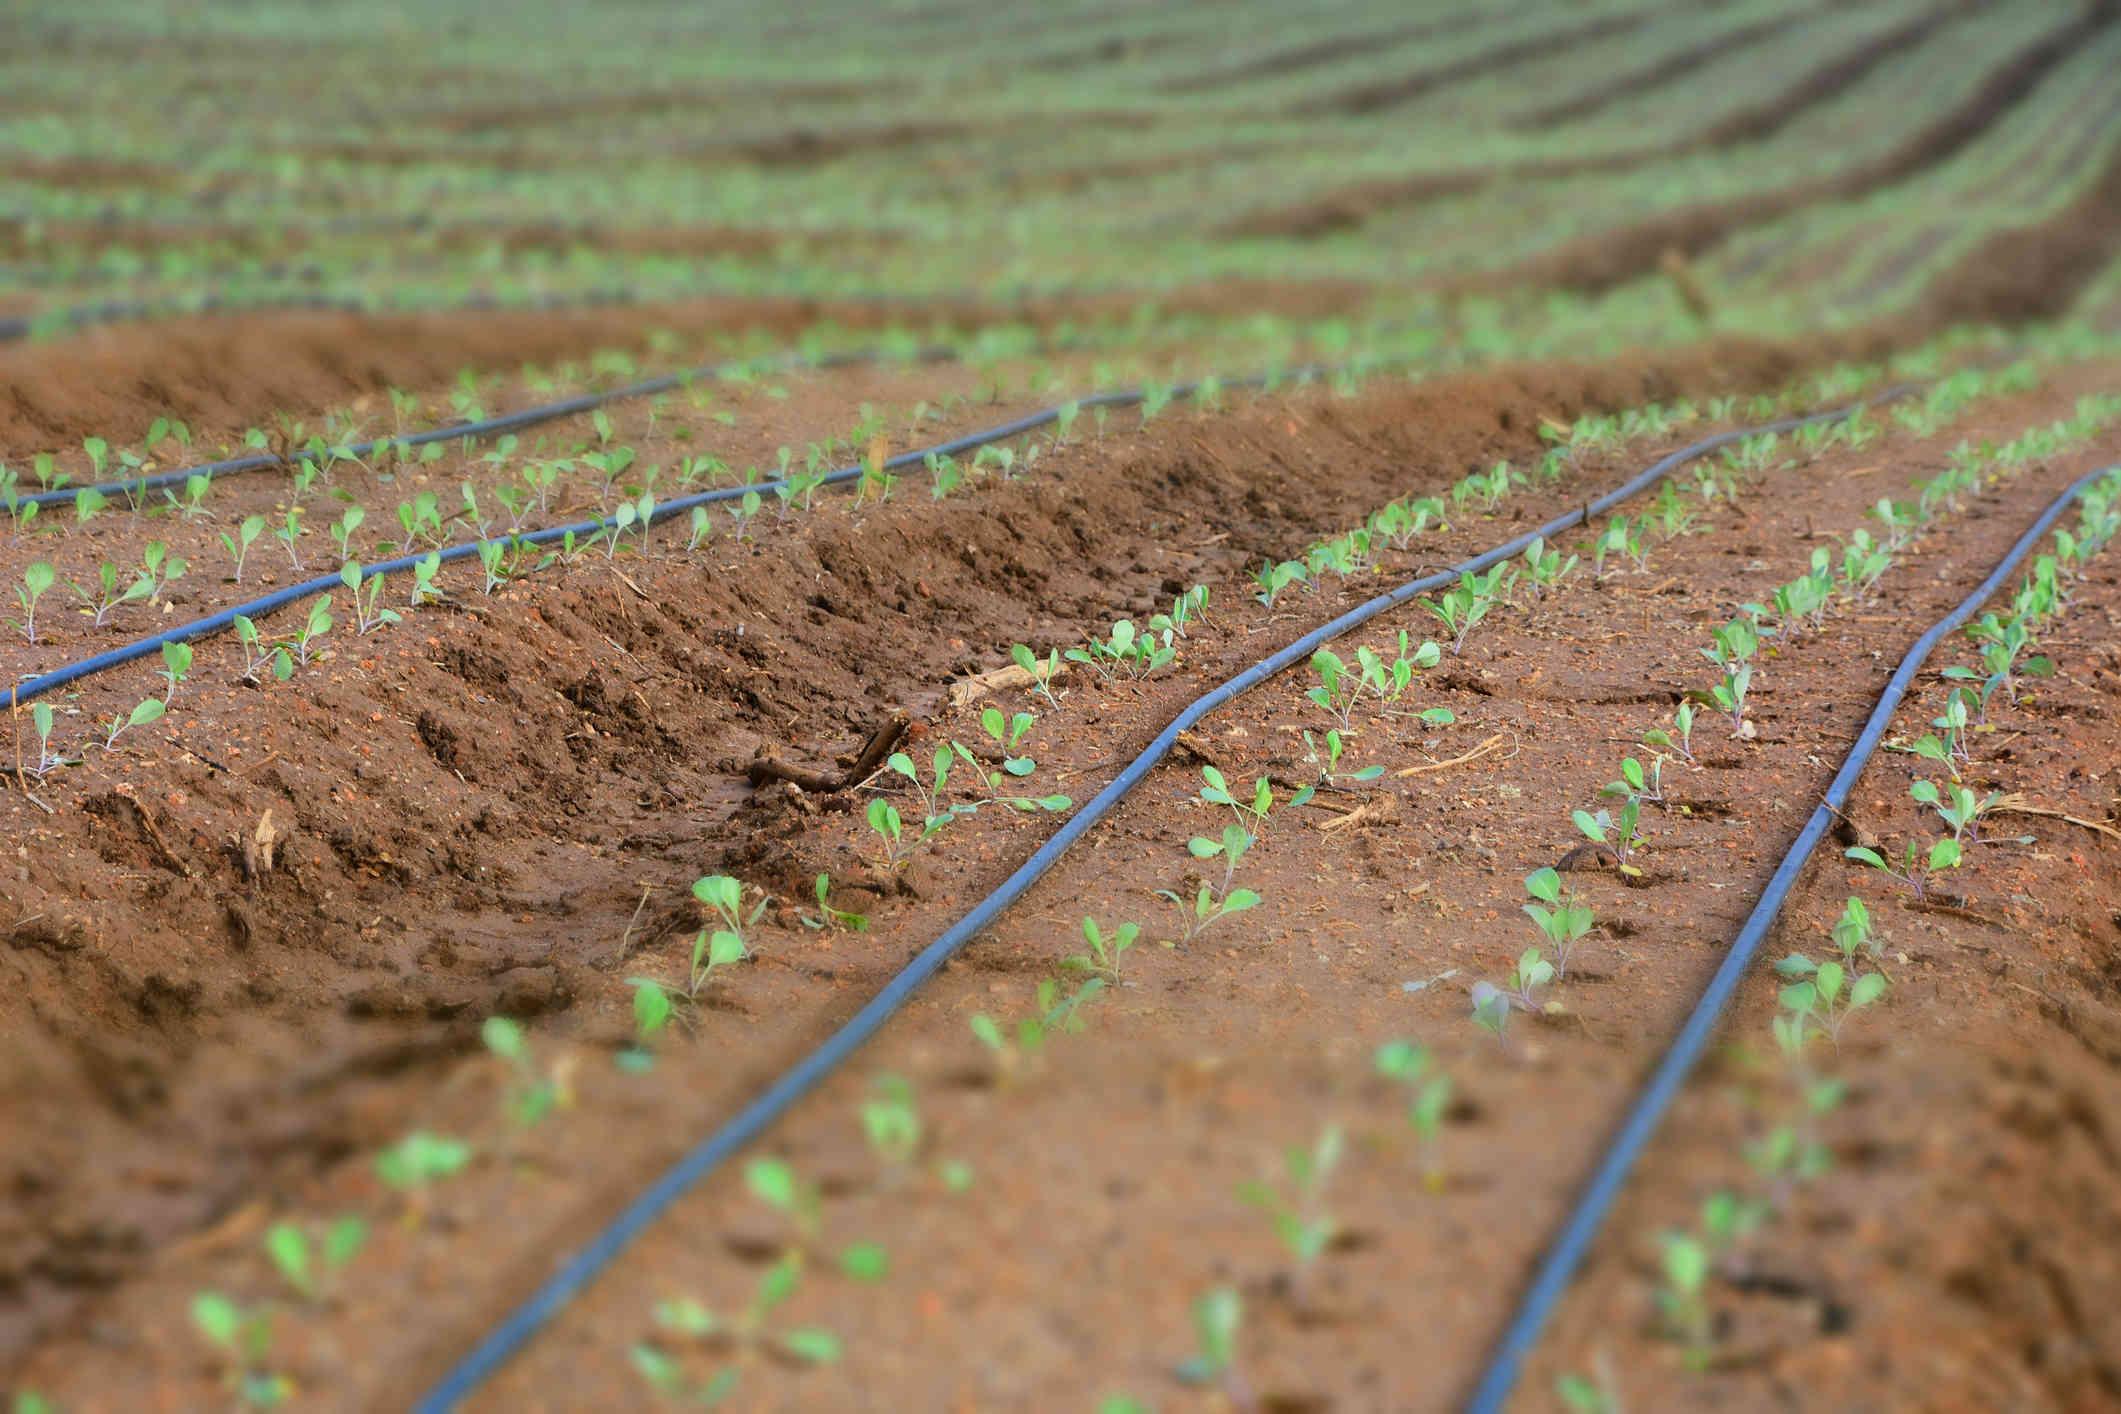
Shamba hili limelimwa vizuri na mimea midogo imepandwa kwa safu ndefu. Kuna mabomba meusi yakiashiria mfumo wa umwagiliaji wa matone. Udongo unaonekana wenye rutuba na umeandaliwa kwa kilimo.